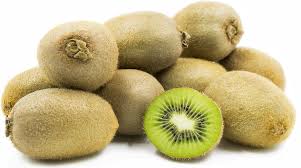
Label: Kiwi